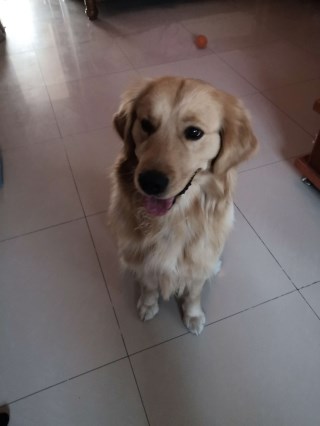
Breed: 5355-n000126-golden_retriever